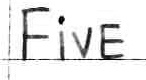
Label: five